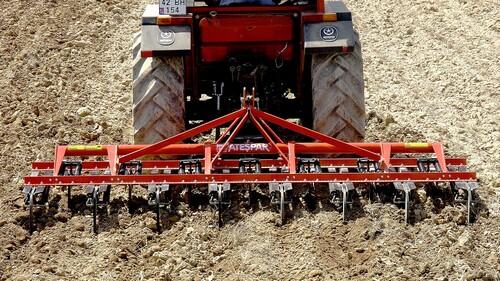
Trekta la kisasa linaloonekana likilima katika shamba lenye udongo mwekundu wenye rutuba, likiwa limeshikilia jembe la kuvuta kwa nyuma. Huku gurudumu kubwa likipita kwenye mistari ya matuta ya kutoa mfano wa matumizi bora teknolojia katika kilimo.